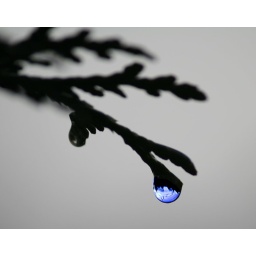
March 26th. #311 Didn't change the colors. The blue sky just reflects in the drop.